Ayr

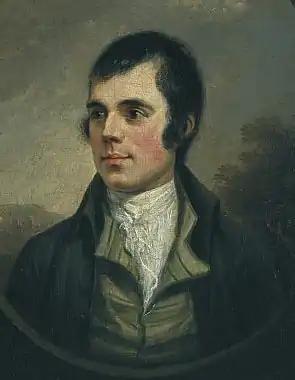
Robert Burns, Scotland's national poet, was born in the Alloway area of Ayr.

The nearest official Met Office weather station to Ayr is Auchincruive, about to the north-east of Ayr town centre. The area experiences very cool summers and somewhat mild winters. The air is cooler during the summer due to its proximity to the sea as water has a major cooling effect on summer temperatures.